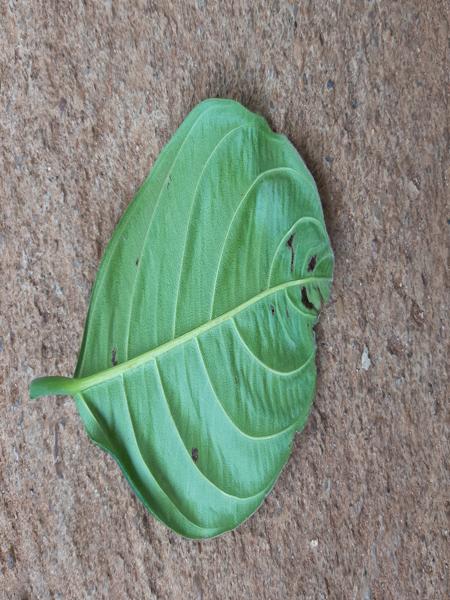
Plant: Jackfruit